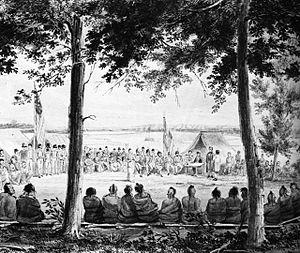
Stephen Harriman Long était un explorateur de l'armée des États-Unis, un ingénieur topographe et un ingénieur des chemins de fer. En tant qu'inventeur, il s'est distingué dans ses développements de la conception des locomotives à vapeur. Il était l'un des explorateurs les plus actifs du début du XIXᵉ siècle, bien que sa carrière d'explorateur a été relativement courte. Il a parcouru plus de 40 000 km au cours de cinq expéditions, notamment à travers les Grandes Plaines, qu'il décrivit comme un « Grand Désert », à l'origine de l'expression « Grand Désert américain » qui rebuta durant des décennies les colons. Le Longs Peak au Colorado porte son nom.